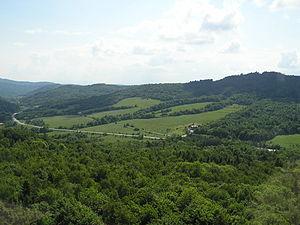
Le col de Dukla, nommé d'après la ville de Dukla, est un col de montagne stratégiquement significatif dans les monts Laborec des Carpates orientales, à la frontière entre la Pologne et la Slovaquie et à près de 70 km de la frontière occidentale de l'Ukraine.